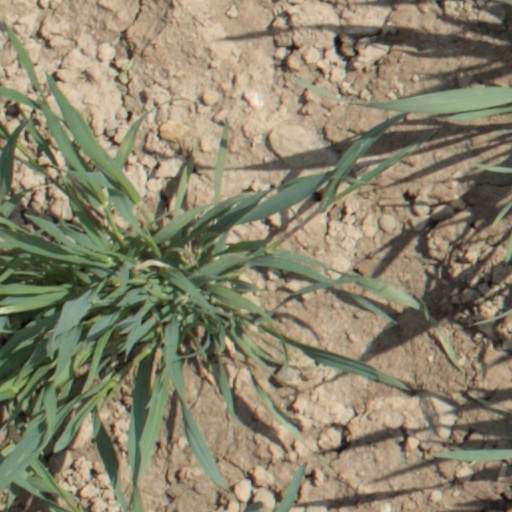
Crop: wheat